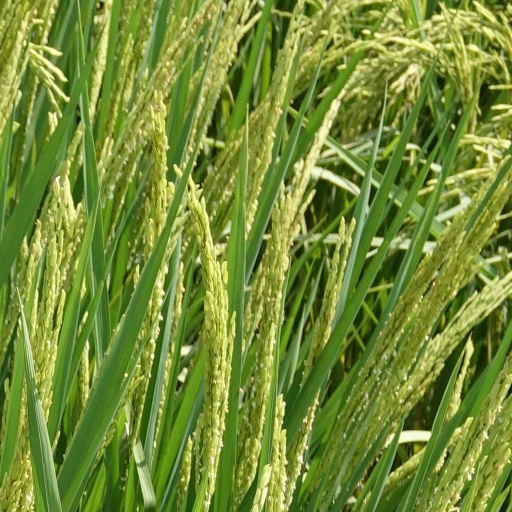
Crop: rice